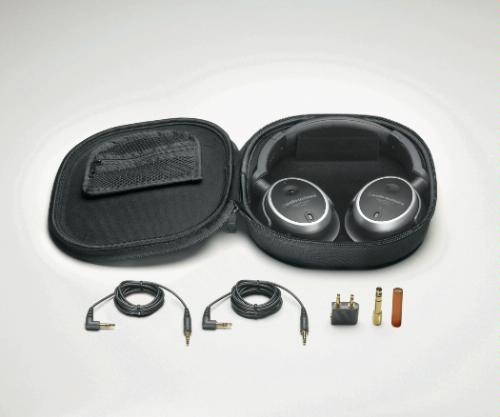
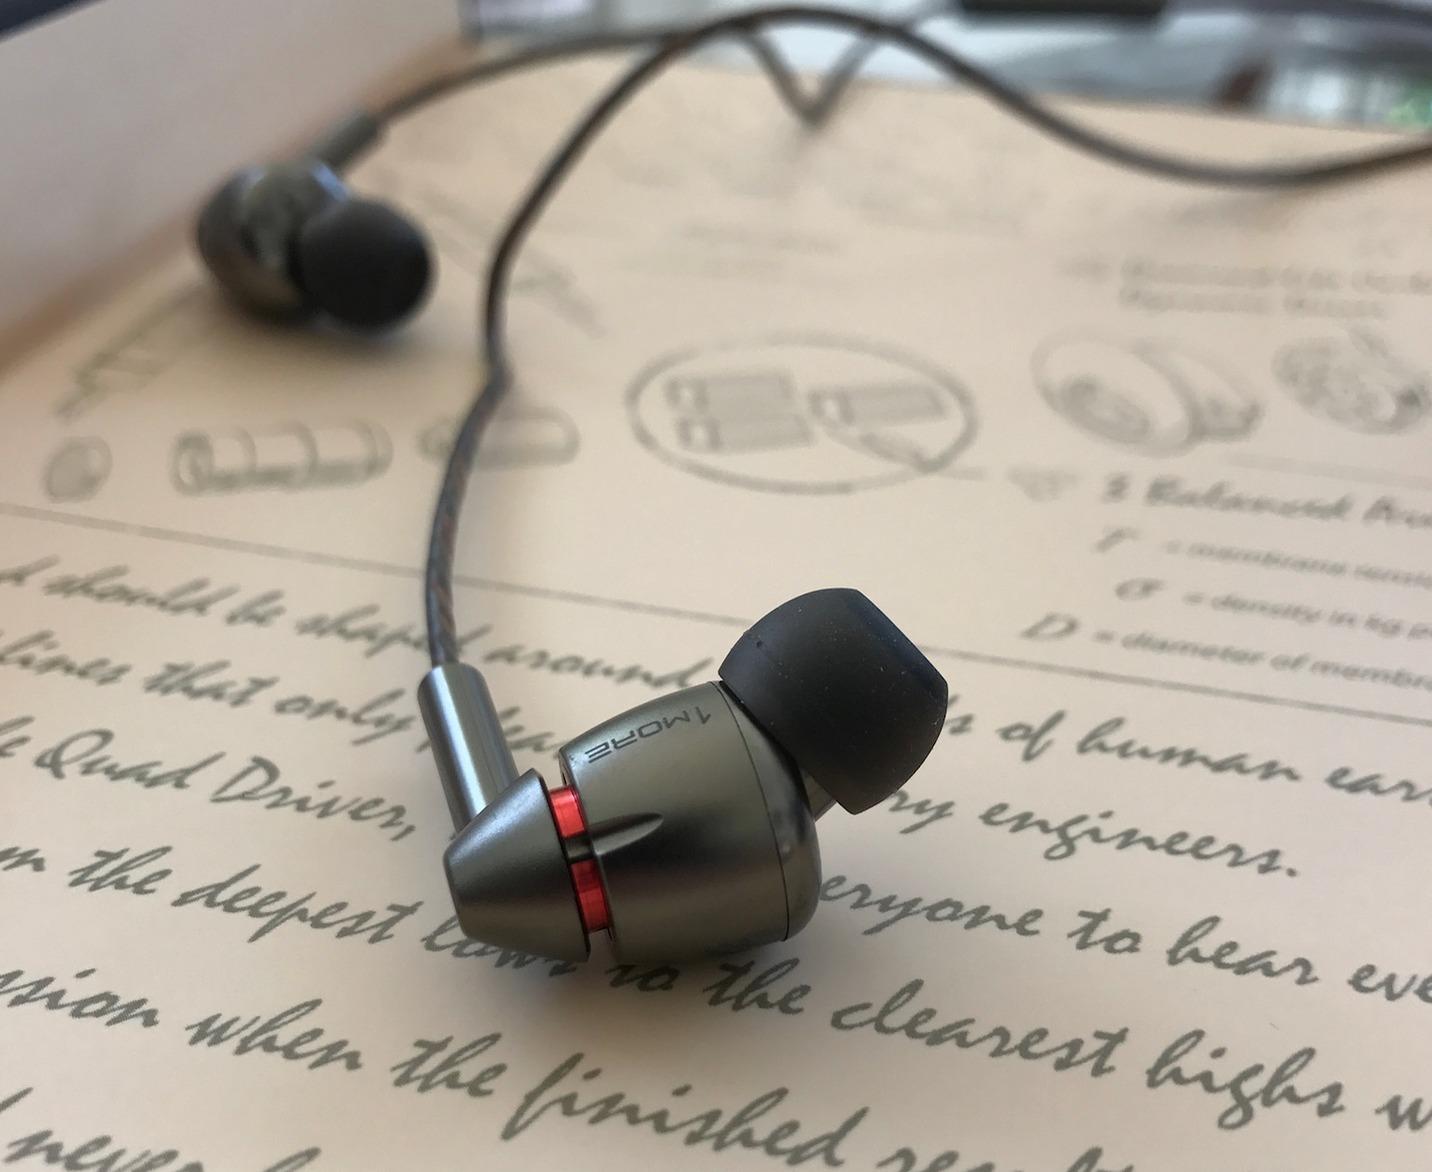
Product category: headphones
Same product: no